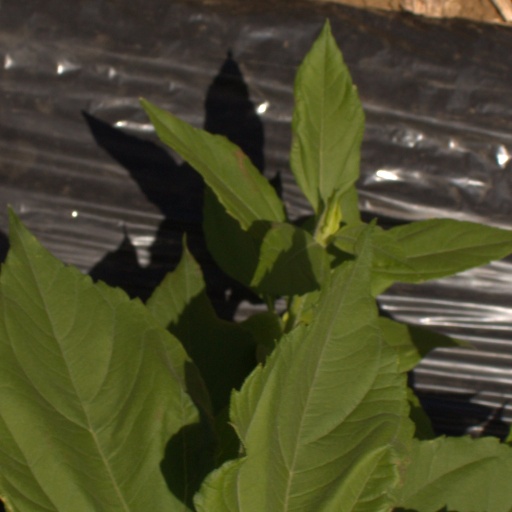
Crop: Jerusalem artichoke